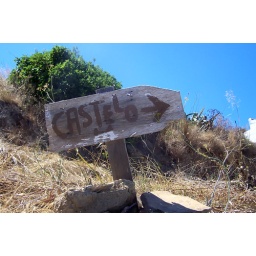
A typical, spooky sign for a castle in a not so spooky environment